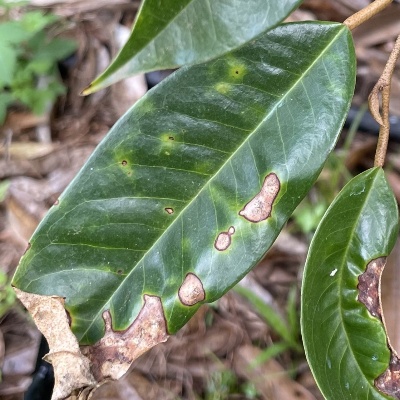
Label: Leaf_Phomopsis